Music of Iran

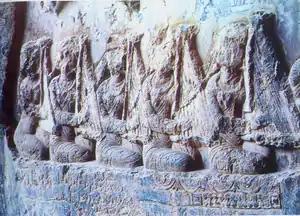
Chang players depicted on a 6th-century Sasanian relief at Taq-e Bostan.

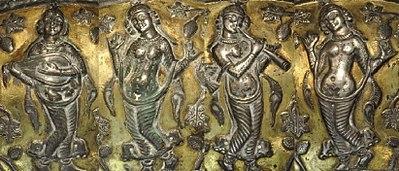
Dancers and musical instrument players depicted on a Sasanian silver bowl from the 5th-7th century AD.

Under the reign of the Sasanians, the Middle Persian term was used to refer to a minstrel. The history of Sasanian music is better documented than earlier periods, and is especially evident in Avestan texts. The recitation of the Sasanian Avestan text of "Vendidād" has been connected to the Oxus trumpet. The Zoroastrian paradise itself was known as the "House of Song" ( in Middle Persian), "where music induced perpetual joy". Musical instruments were not accompanied with formal Zoroastrian worship, but they were used in the festivals. Sasanian musical scenes are depicted especially on silver vessels and some wall reliefs.